Yoshi's Safari

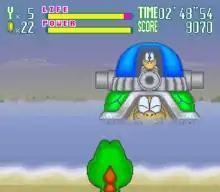
The player (from the perspective of Mario) and Yoshi fight a Koopa Troopa piloting a mech.

"Yoshi's Safari" is a light gun shooter viewed from a first-person perspective. The game features 12 levels and requires the Super Scope, a light gun peripheral for the Super Nintendo Entertainment System (SNES), to be played. The player views gameplay from the perspective of Mario riding on his pet dinosaur Yoshi's back and uses the Super Scope to shoot enemies, which include the "Mario" franchise's traditional Goombas, Koopas, and Cheep-Cheeps. As the player fires the Super Scope, a power gauge will drop; firing too rapidly will deplete it and cause long pauses between shots, making players more vulnerable to enemy attacks. The game features a multiplayer mode in which one player controls Mario using the Super Scope and another controls Yoshi using an SNES controller. In the single-player mode, Yoshi is controlled automatically.